JNR Class C51

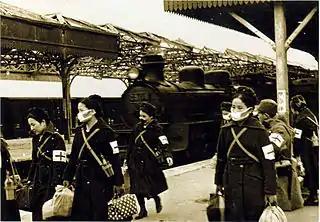
Central China Railway C51 116 at Suzhou Station, 30 January 1939

To alleviate a severe motive power shortage, sixteen JGR Class C51 locomotives, C51 8, 28, 30, 33 - 35, 88, 95, 96, 116, 130 - 132, 173, 175, and 178, all equipped with a Sumiyama feedwater heater, were converted to standard gauge and sent to the Central China Railway in 1939, where they operated primarily between Nanjing and Shanghai, at first with their original JGR numbers, later as パシナ ("Pashina") class. After the Liberation of China and the establishment of the People's Republic, these became China Railway class ㄆㄒ9 ("PX9") in 1951, and reclassified as class SL9 (勝利9, "Shènglì", "victory") in 1959.